Thiago Ribeiro

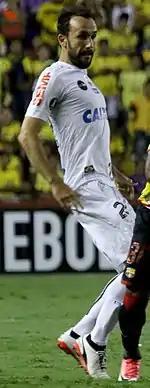
Thiago Ribeiro playing for Santos in 2017.

On 19 July 2013, Thiago Ribeiro returned to his country by signing a four-year deal with Santos, for a fee of €3,325,000 (R$ 10.814 million plus variables). He was assigned the number 11 jersey, previously held by Neymar, as the club was among a restructuration.